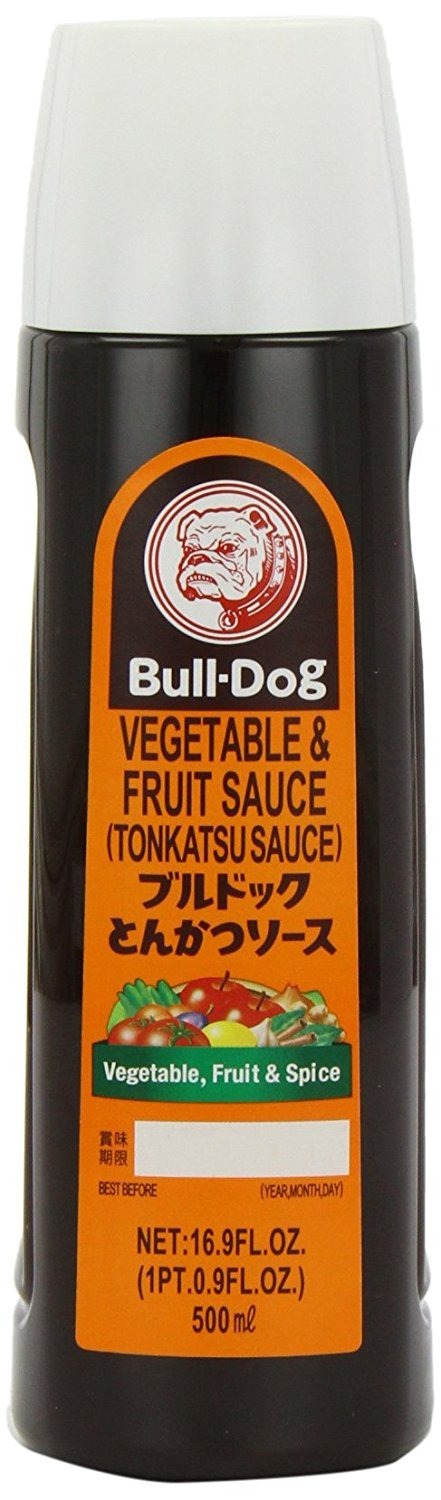
Item Name: Tonkatsu Sauce (Vegetable and Fruit Sauce) - 16.9oz by Bull-Dog.
Product Description: Tonkatsu Sauce (Vegetable & Fruit Sauce) - 16.9oz by Bull-Dog. Cheap Bull-Dog Tonkatsu Sauce (Vegetable & Fruit Sauce) - 16.9oz 787811013152
Value: 16.9
Unit: Fl Oz

Price: 14.9